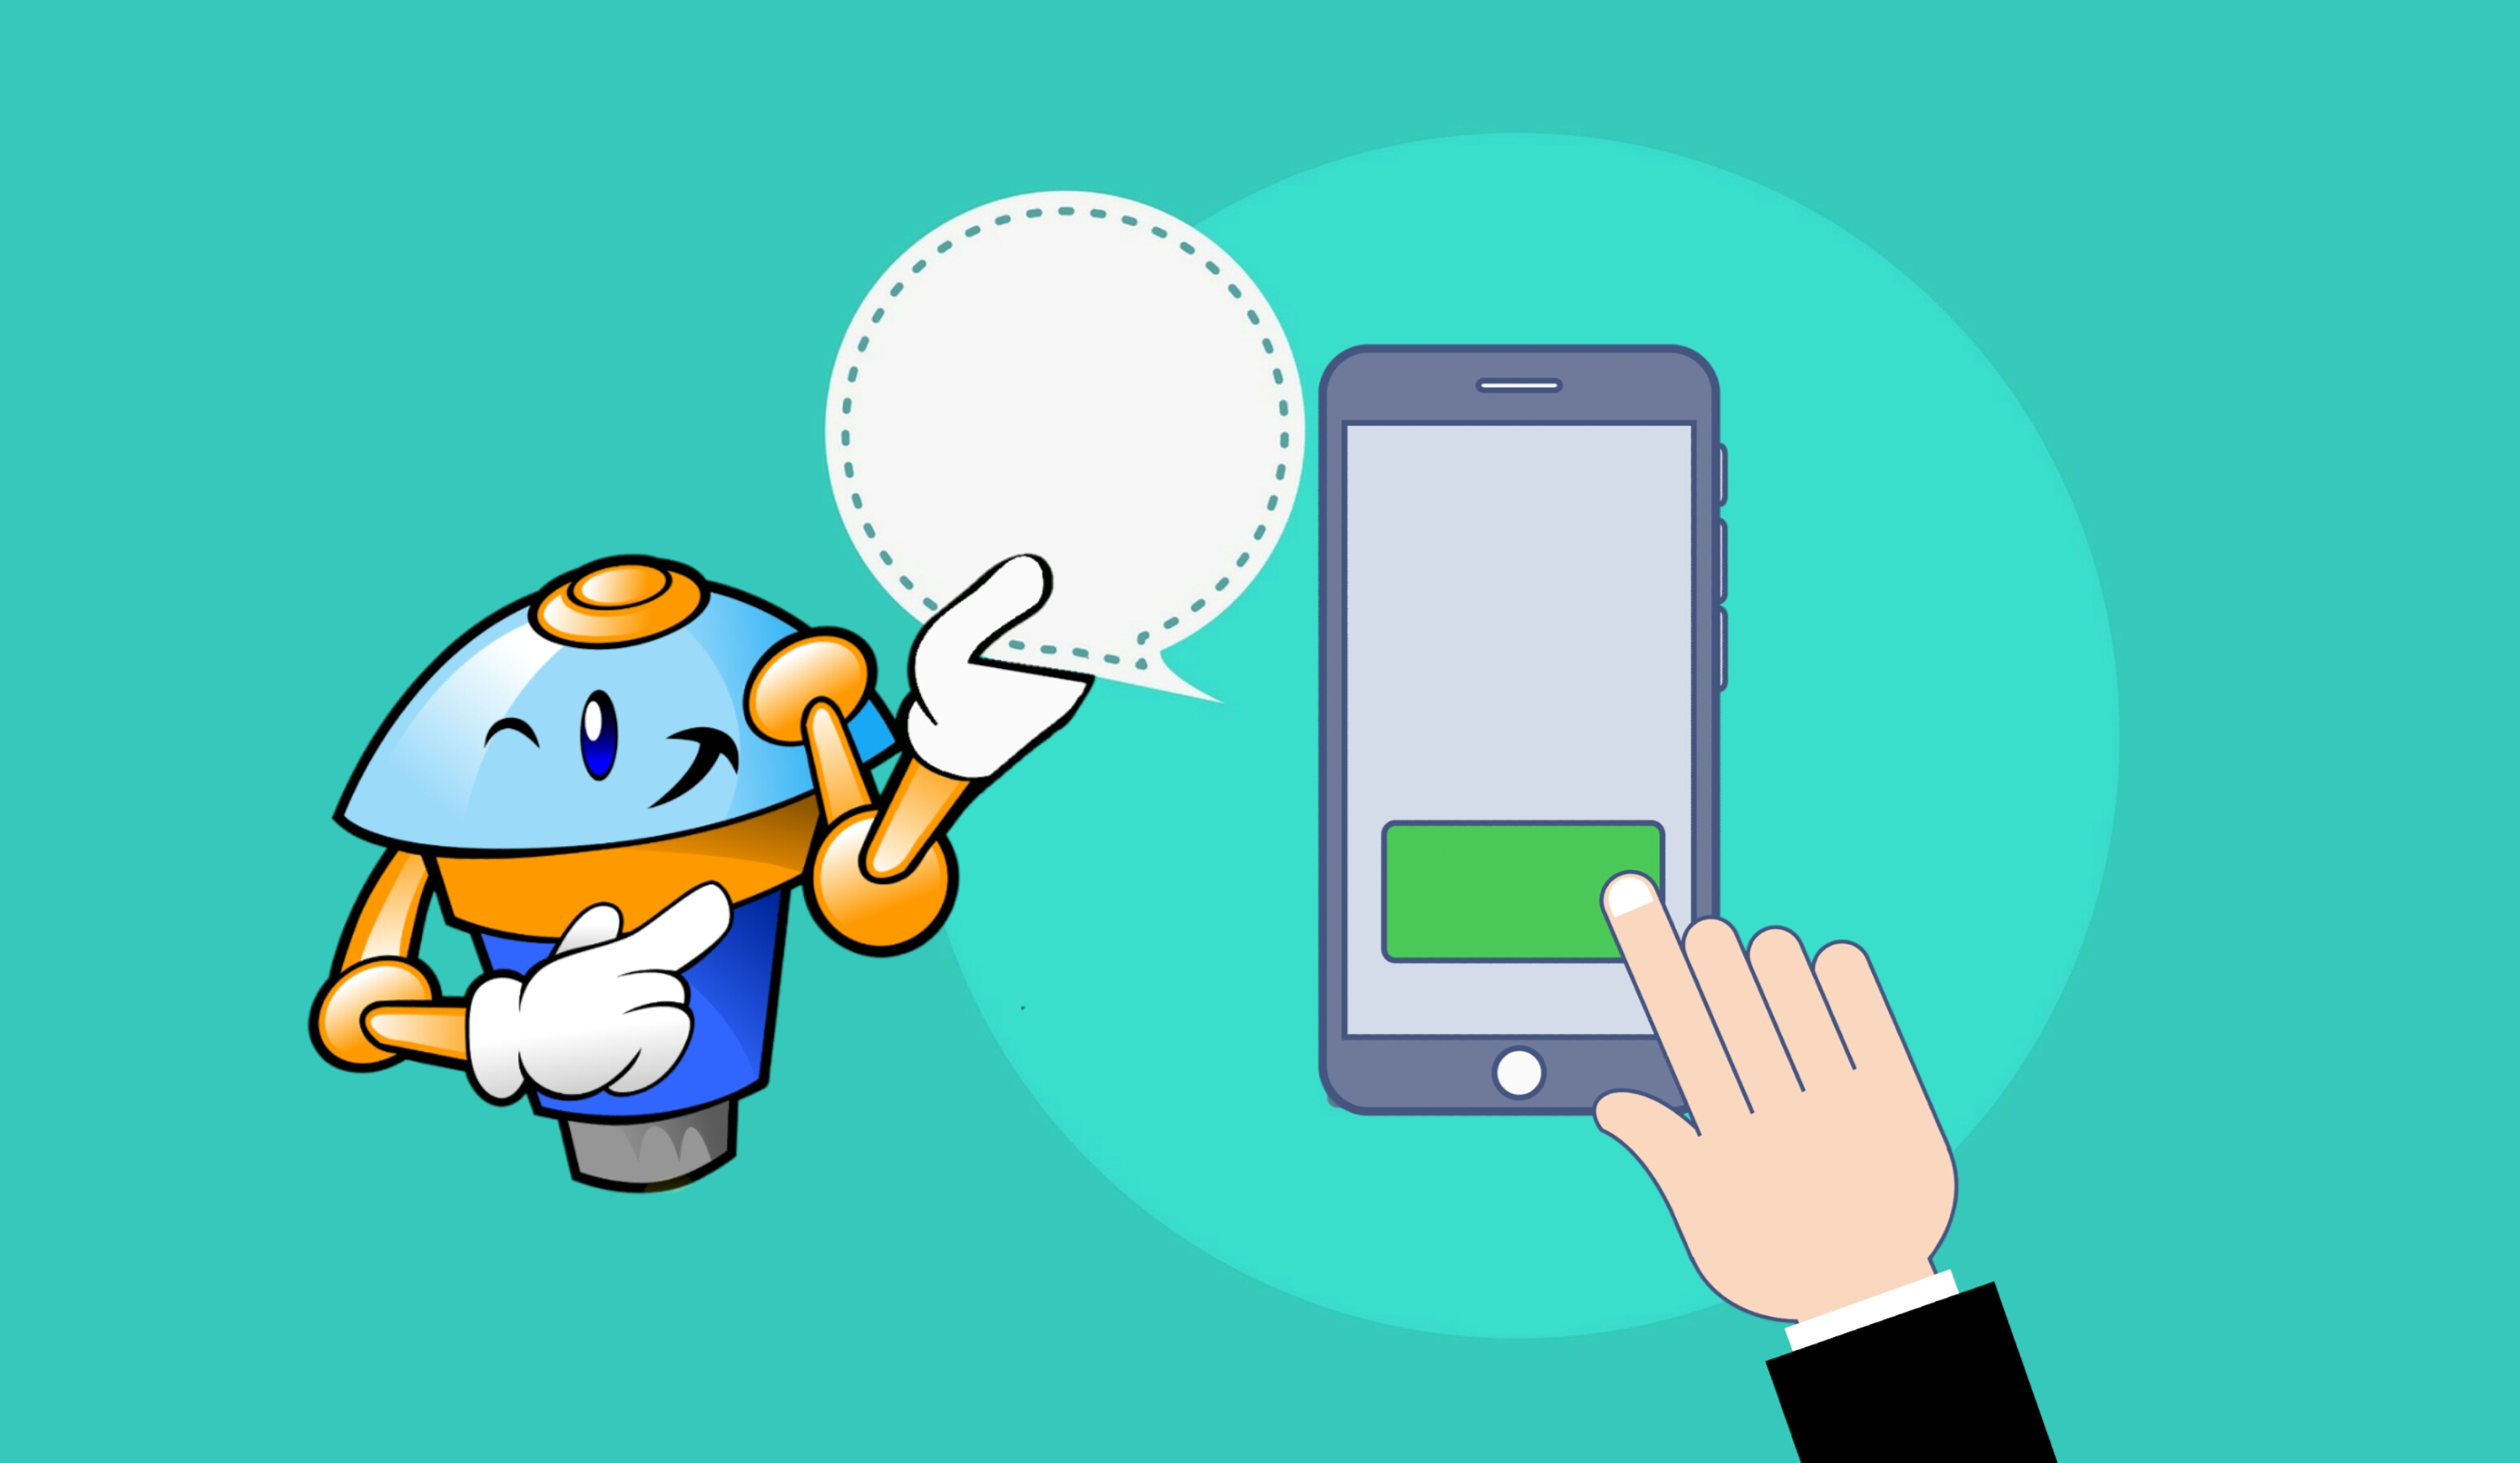
chatbot, chat, robot, instant, technology, aid, application, assistance, bot, bubble, communication, concept, conversation, digital, finger, hand, help, interaction, marketing, message, service, smartphone, social, touching, using, cartoon, illustration, electronic device, fictional character, gesture, graphic design, fiction, art